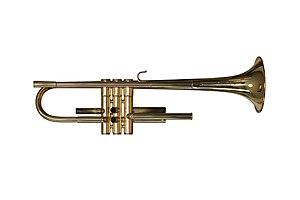
Corps d'une trompette en Si♭ Yamaha YTR6335.